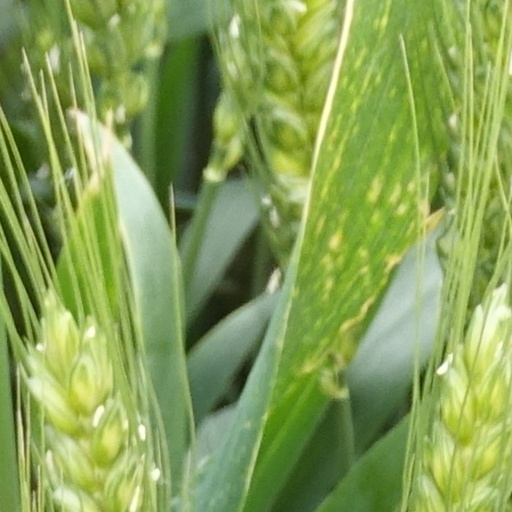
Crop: wheat